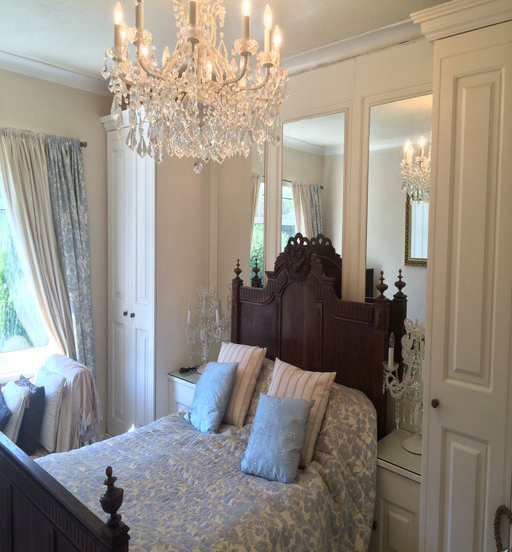
large mirrored panelling for behind the bed : x